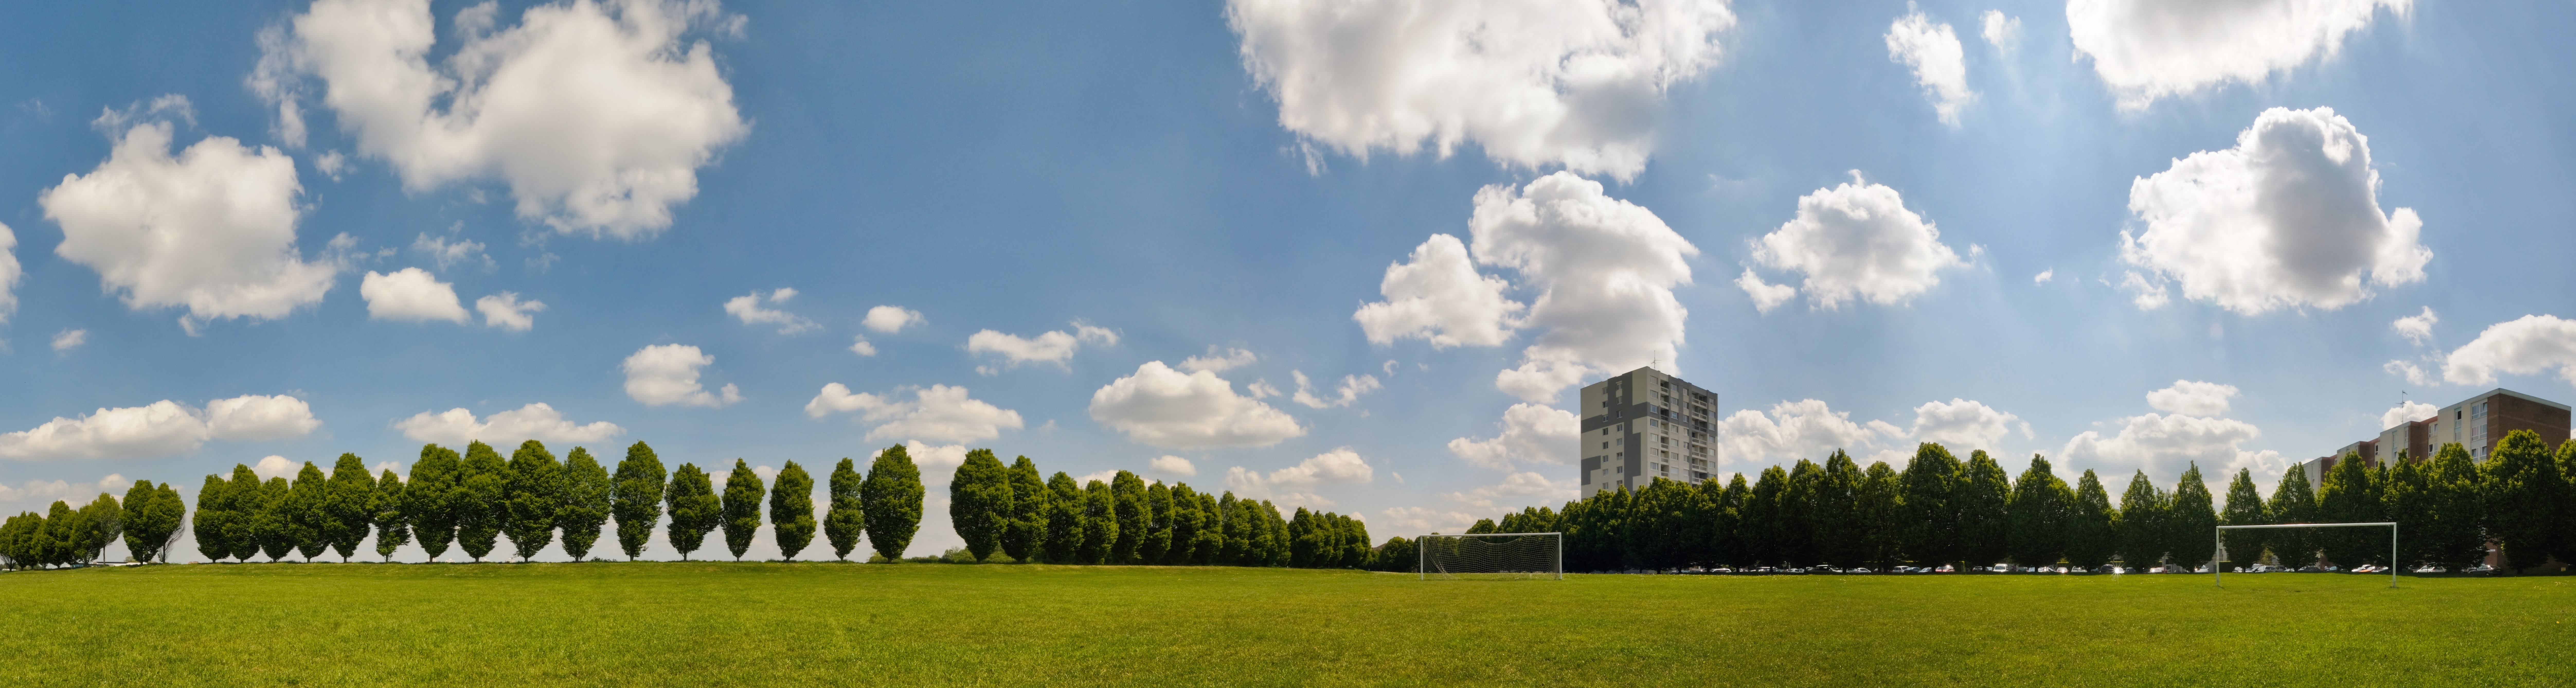
landscape, tree, nature, grass, horizon, cloud, sky, field, meadow, prairie, sunlight, flower, panorama, banner, cumulus, plain, grassland, meteorological phenomenon, sports field, grass family, computer wallpaper